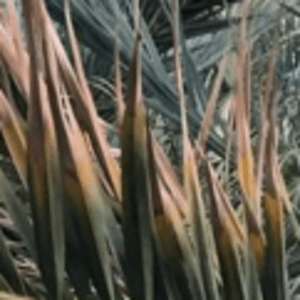
Label: Potassium Deficiency